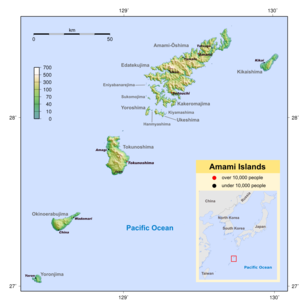
Les îles Amami ou archipel Amami sont un groupe d'îles de la mer de Chine orientale situé au sud-ouest du Japon. Il fait partie de l'archipel Satsunan, avec les îles Tokara et l'archipel Ōsumi au nord, et donc de l'archipel Nansei. Cet archipel est situé entre Kyūshū et Okinawa Hontō, la grande île de l'archipel d'Okinawa. Kikai-shima borde la mer des Philippines sur sa côte sud-est.
Amami Ō-shima est l'île principale des îles Amami dans l'archipel Nansei. Elle se situe en mer de Chine orientale. On y parle les langues amami du Nord et amami du Sud, qui font partie des langues ryukyu.
Kakeroma-jima est une île du sud-ouest du Japon au nord d'Okinawa, d'une superficie de 77,2 km². Elle fait partie des îles Amami dans l'archipel Nansei. Administrativement, elle appartient au district d'Ōshima dans la préfecture de Kagoshima. L'île fait partie du bourg de Setouchi.